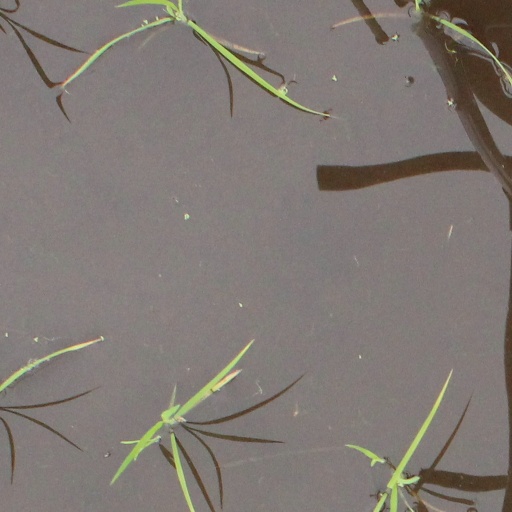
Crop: rice